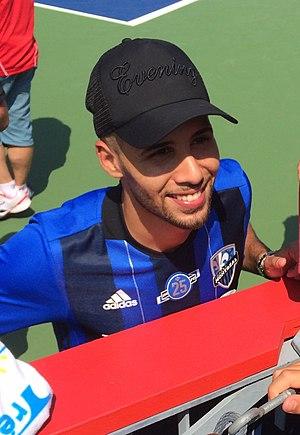
Saphir Taider Impact de Montréal
Saphir Taïder, né le 29 février 1992 à Castres, dans le département du Tarn, en France, est un footballeur international algérien évoluant au poste de milieu de terrain à l'Impact de Montréal en Major League Soccer.